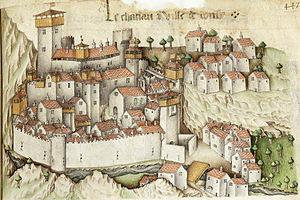
in armorial d'Auvergne description de villes chateaux et blaons.
Salt-en-Donzy est une commune française située dans le département de la Loire, en région Auvergne-Rhône-Alpes.